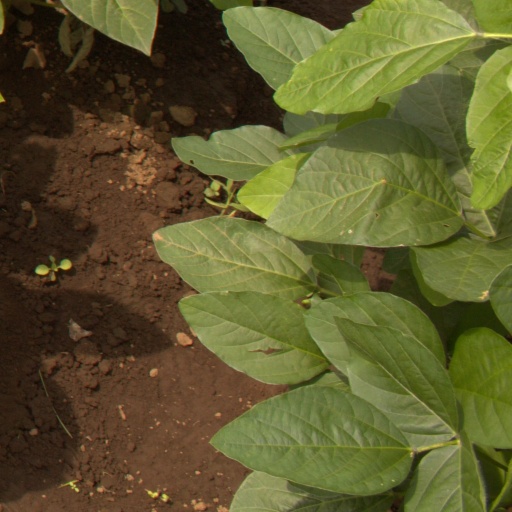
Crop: soybean